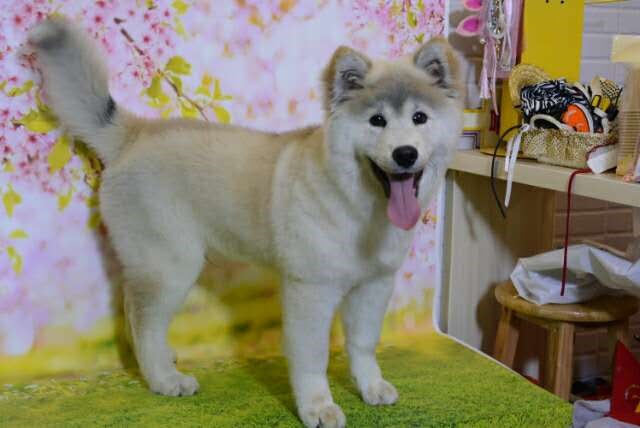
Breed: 2192-n000088-Samoyed